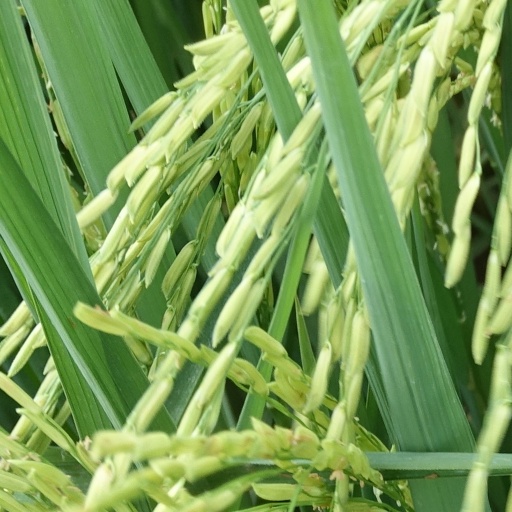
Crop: rice